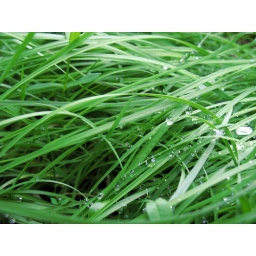
so green grass in vegetable garden